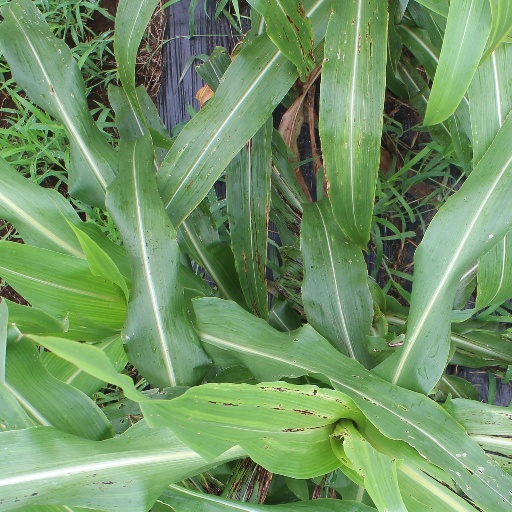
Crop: sorghum